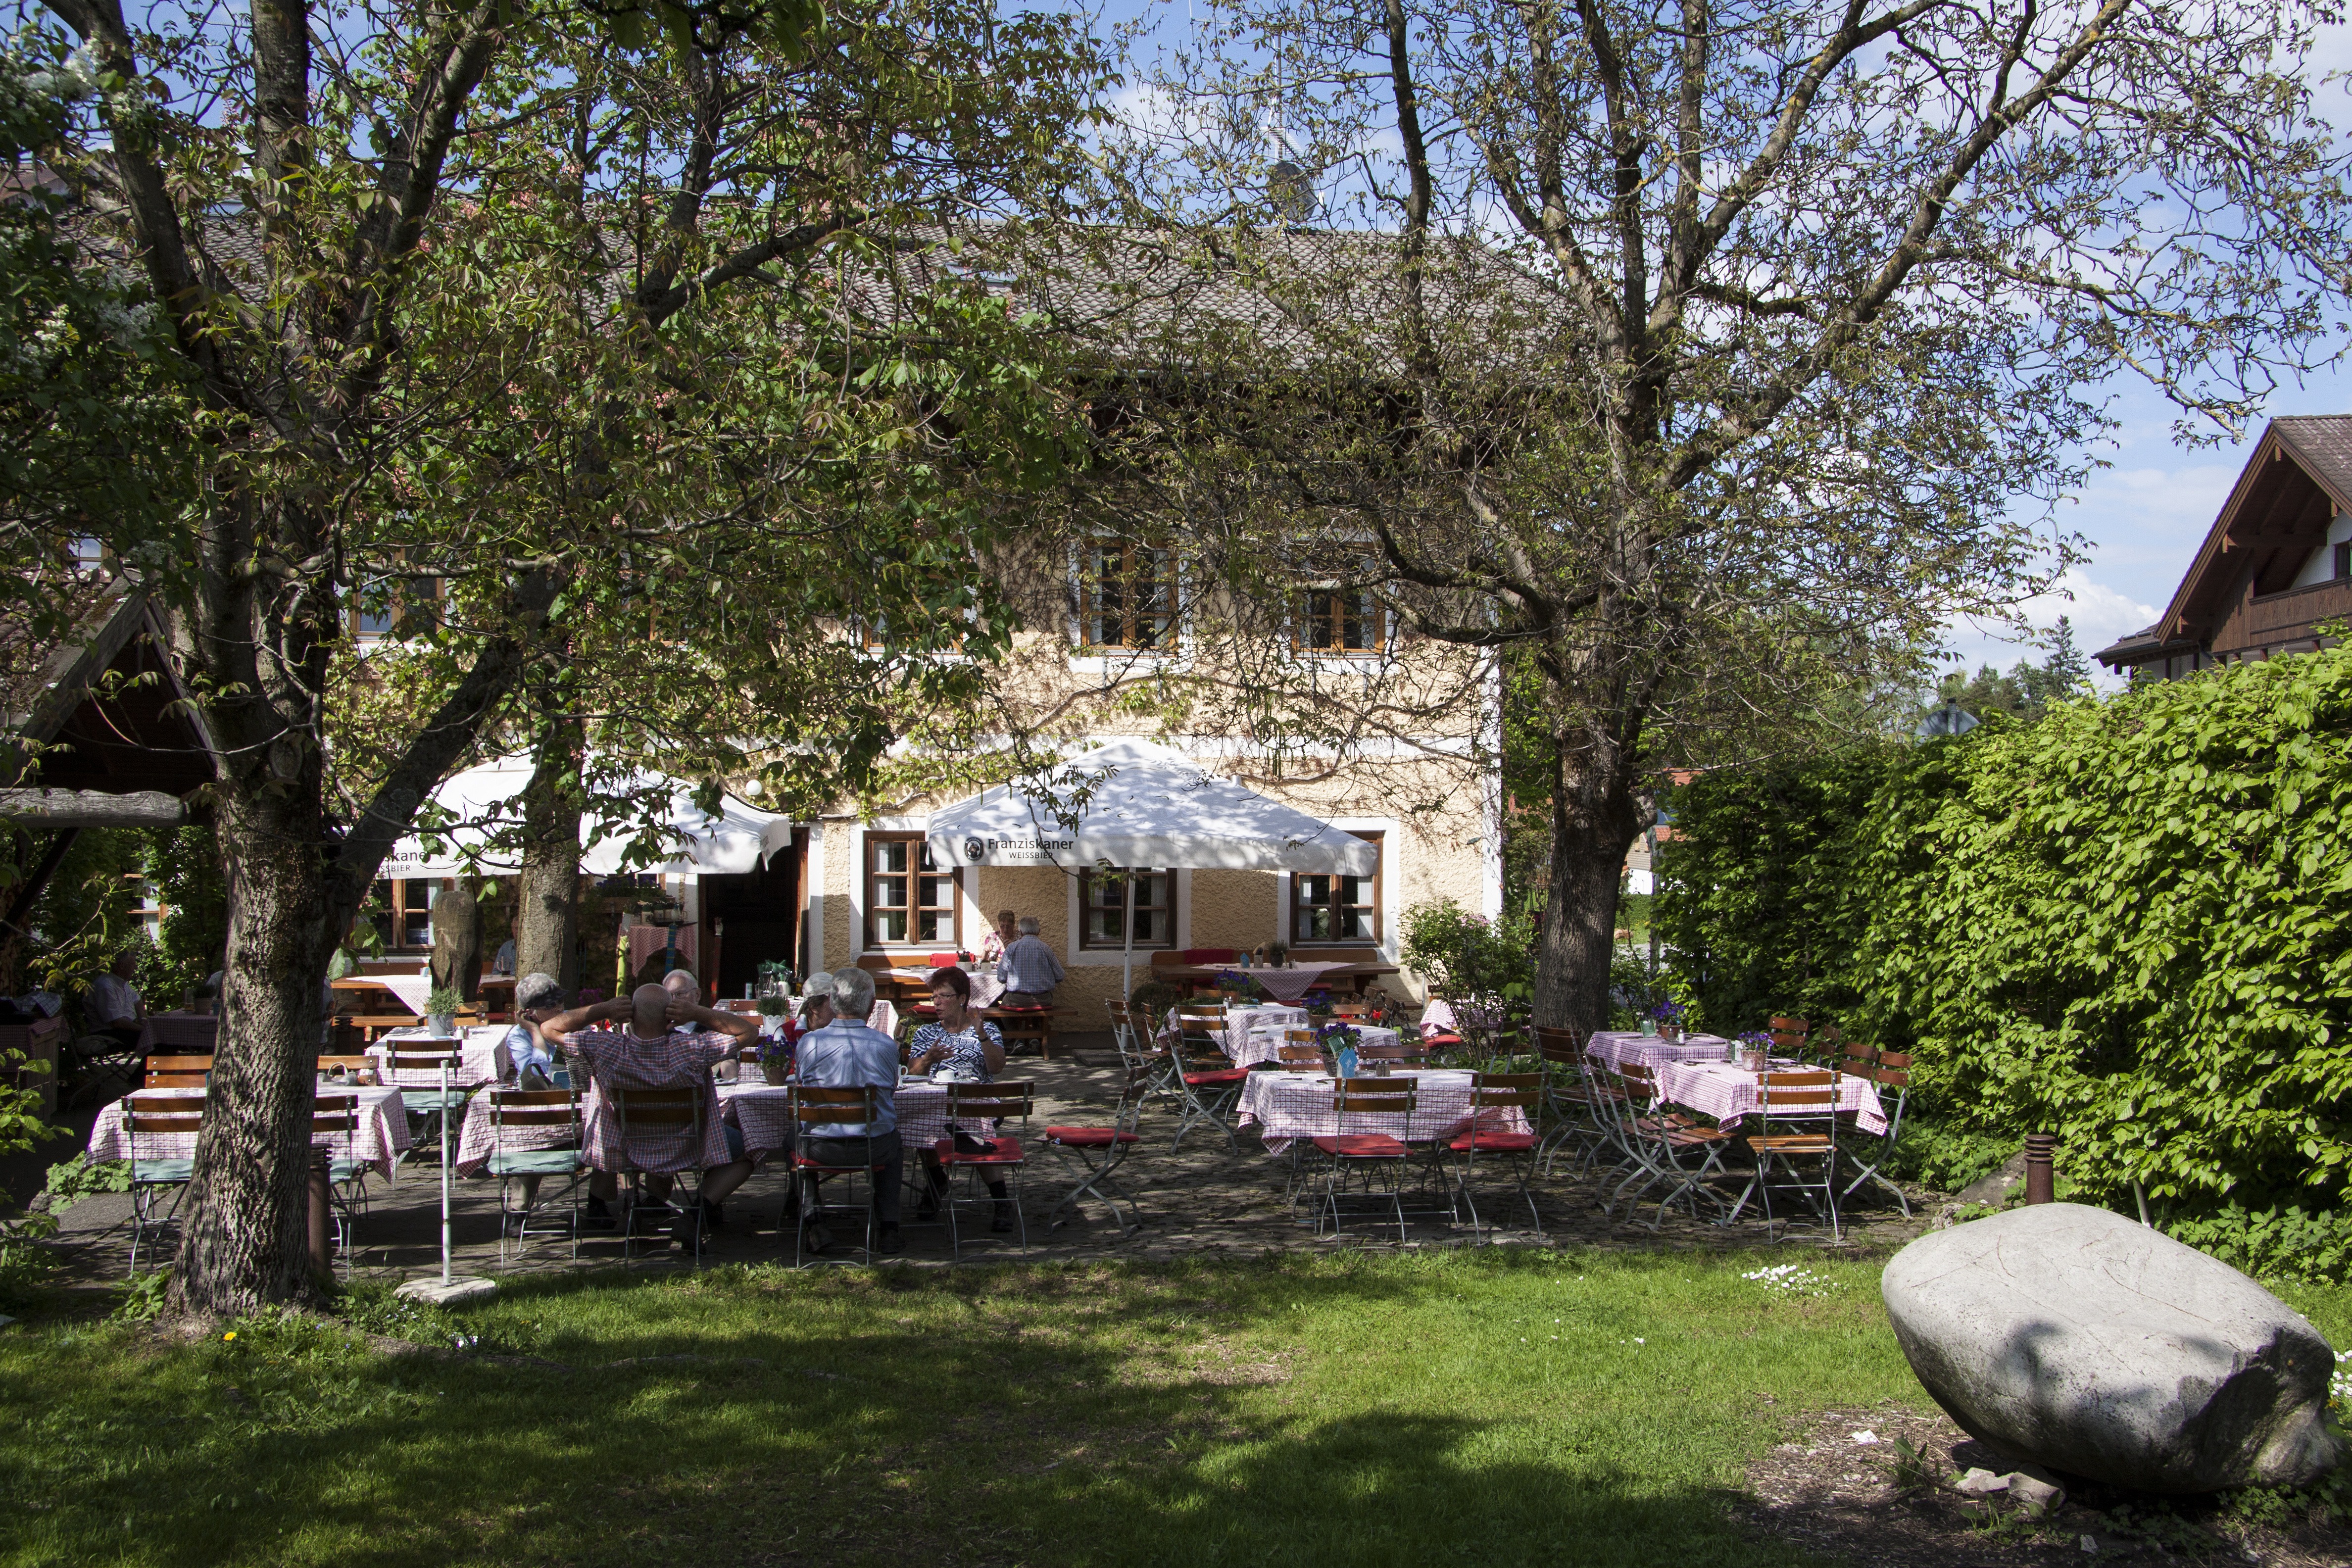
flower, social, village, cottage, shadow, backyard, garden, tradition, yard, serving, tavern, traditionally, beer garden, upper bavaria, communicative, beer cellar, by beer, giving trees, gaststaettenrech